Statute of Westminster 1931

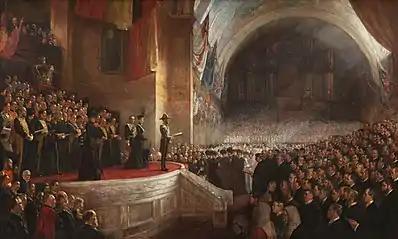
"The Big Picture", opening of the Parliament of Australia, 9 May 1901, by Tom Roberts

Australia adopted sections 2 to 6 of the Statute of Westminster with the Statute of Westminster Adoption Act 1942, in order to clarify the validity of certain Australian legislation relating to the Second World War; the adoption was backdated to 3 September 1939, the date that Britain and Australia joined the war.